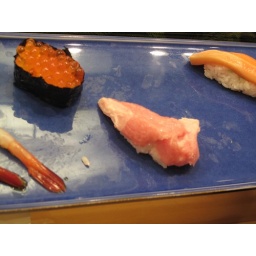
6am hangover sushi after apocalyptic fish market visit, before even being packed for an international flight in 6 hours.